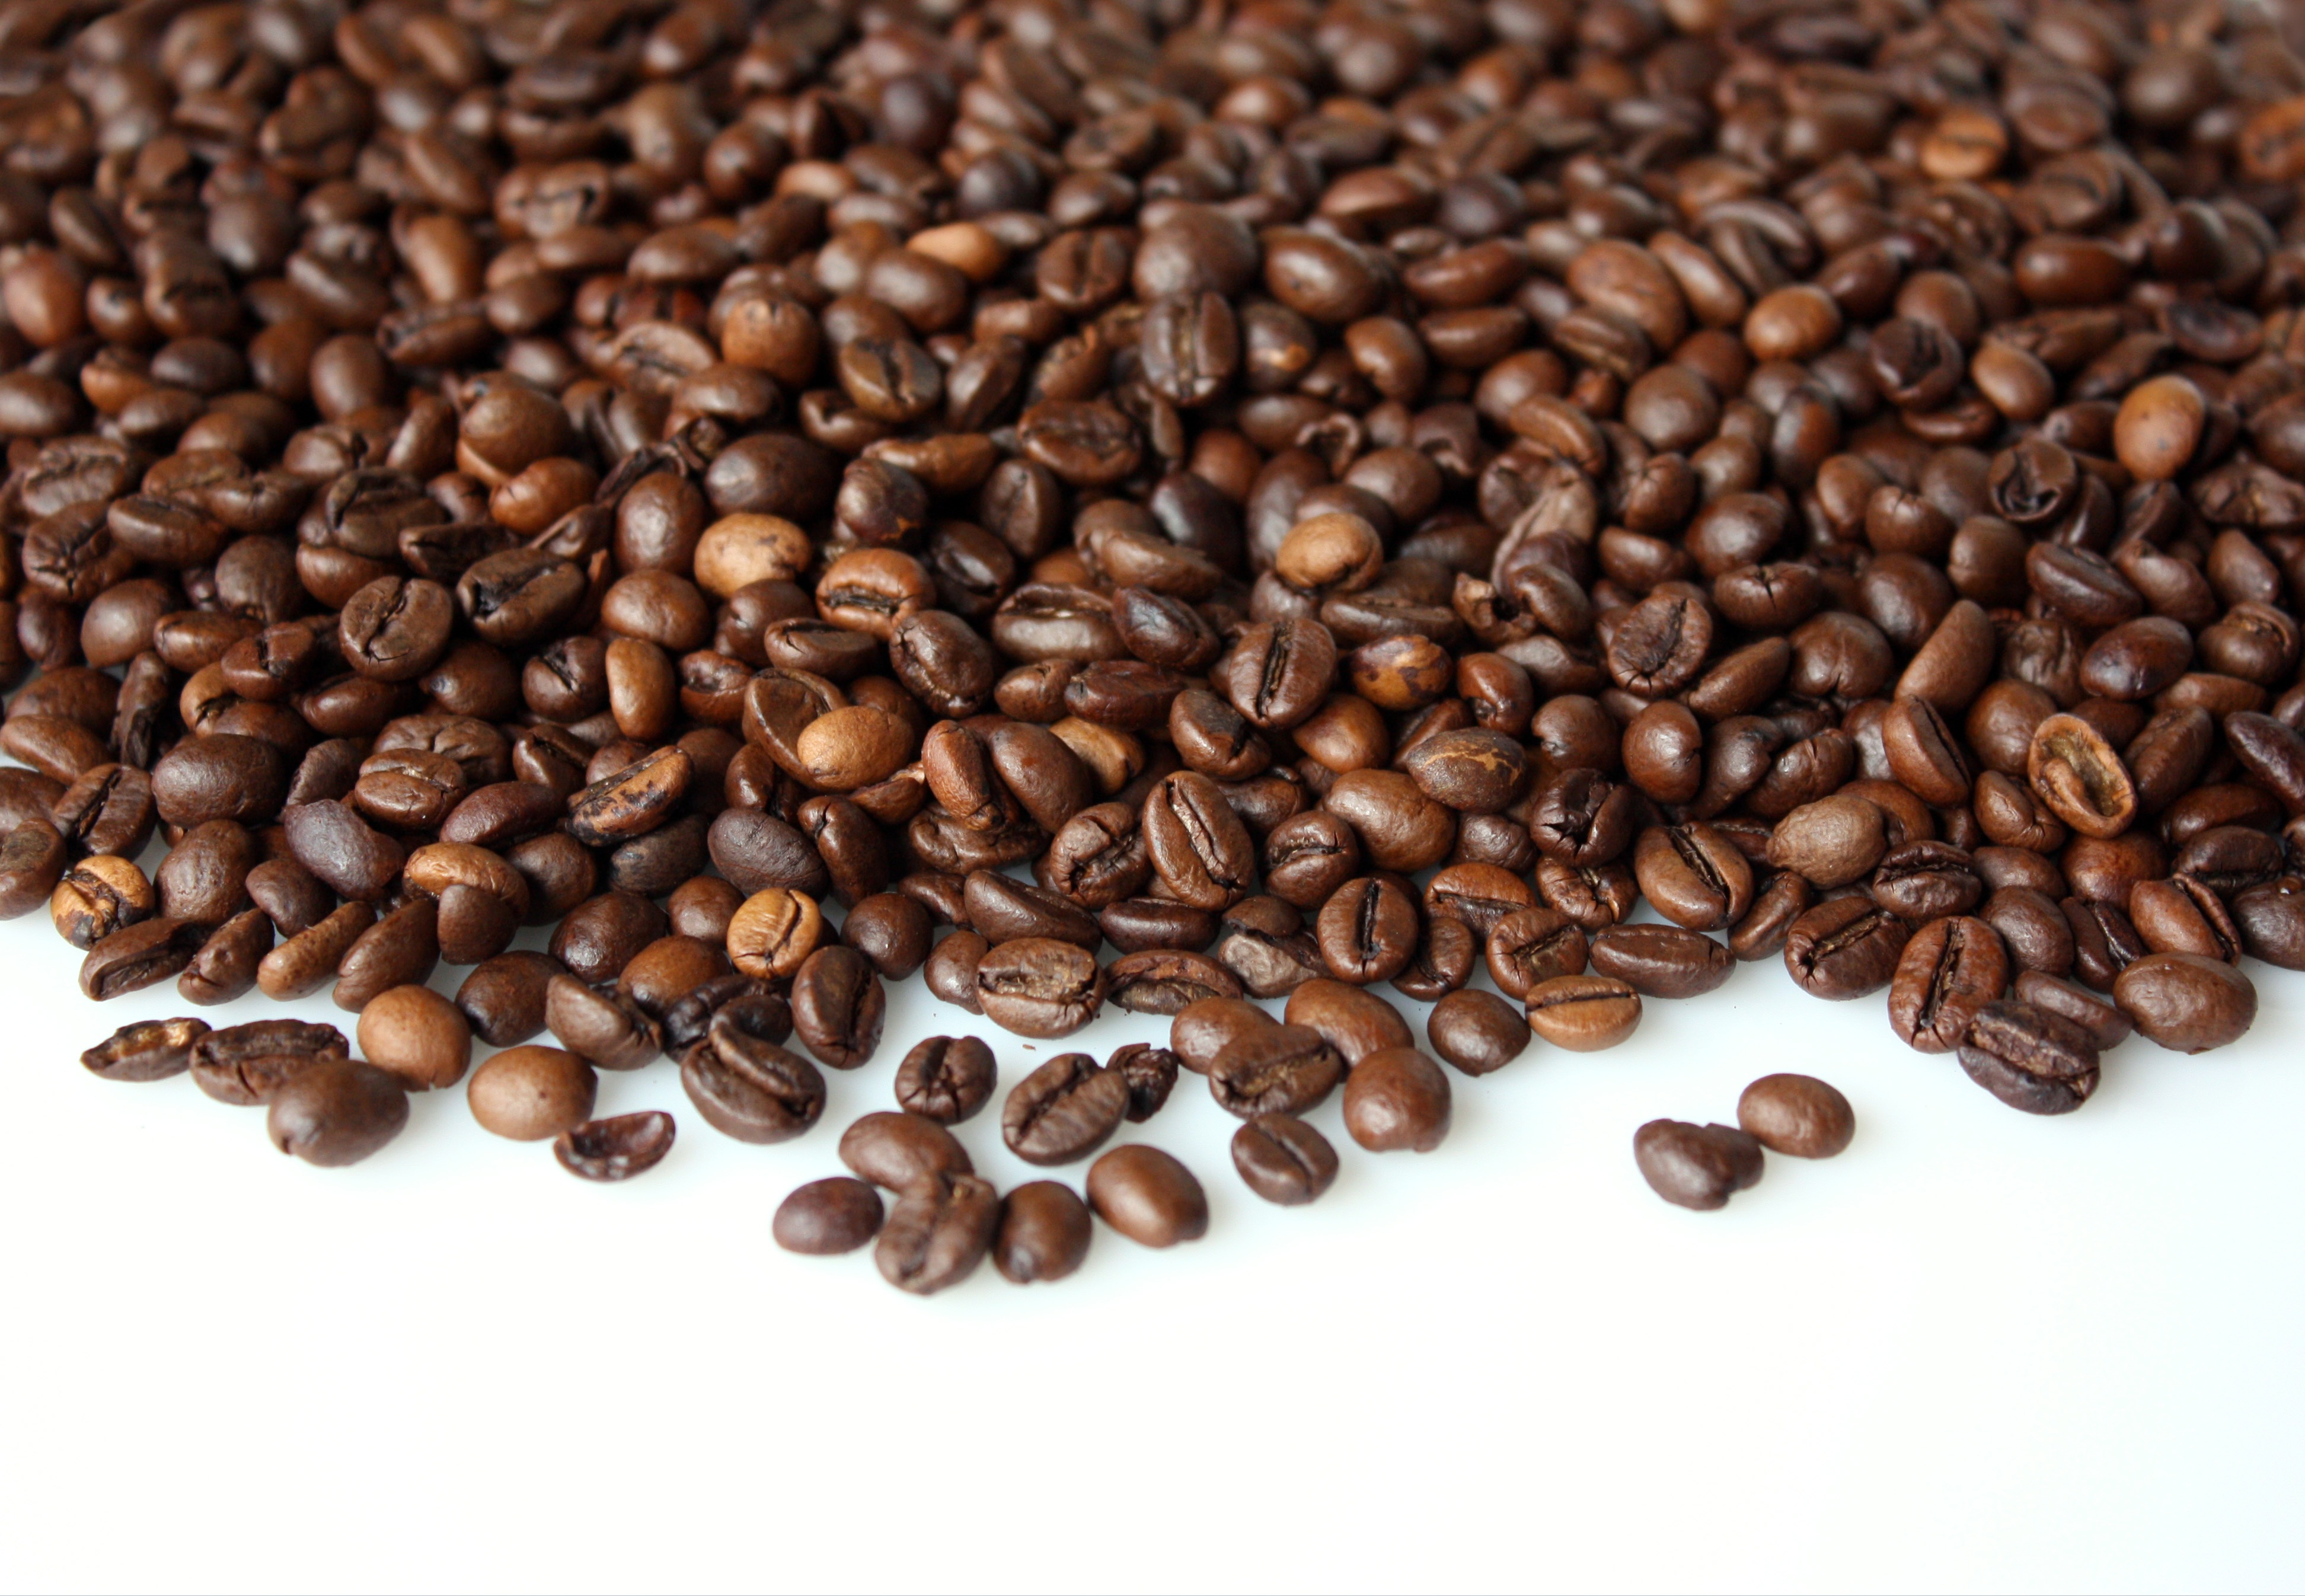
coffee, dark, aroma, pile, curve, produce, kitchen, drink, breakfast, espresso, caffeine, background, sale, pause, exciting, coffee beans, wake up